John Armitage (architect)

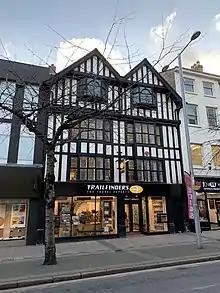
Morley's Cafe on Wheeler Gate, Nottingham 1908

John Armitage (9 May 1874 – 1 November 1953) was an English architect based in Nottingham and London.